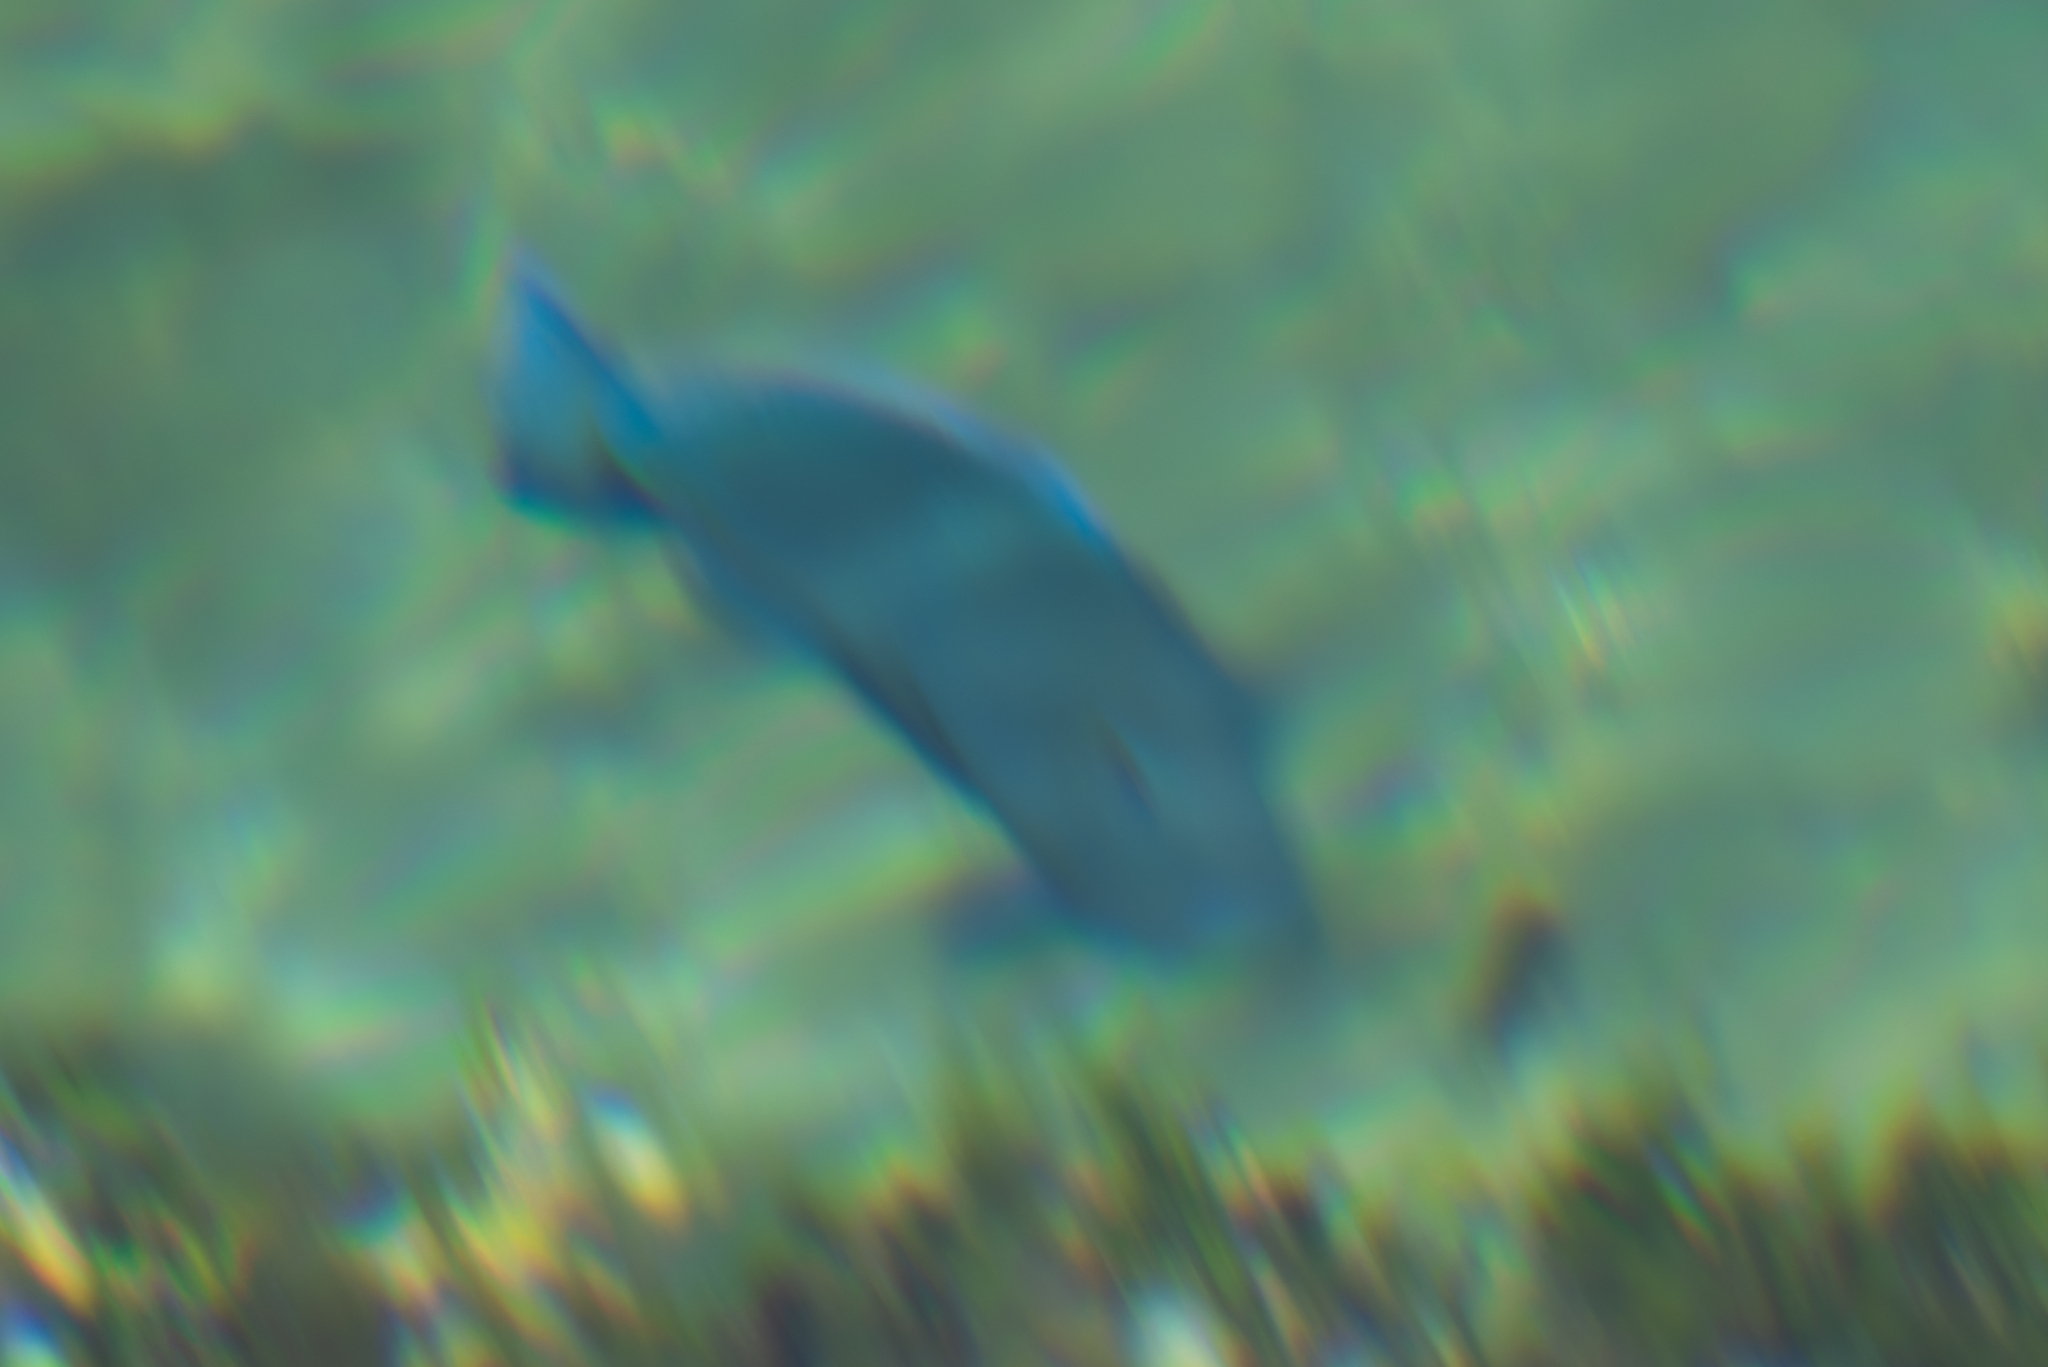
Acanthurus coeruleus (Atlantic Blue Tang)